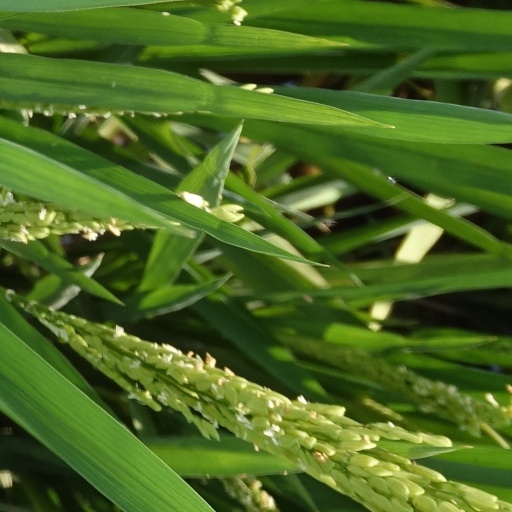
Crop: rice